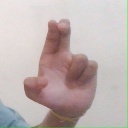
अक्षर: आ